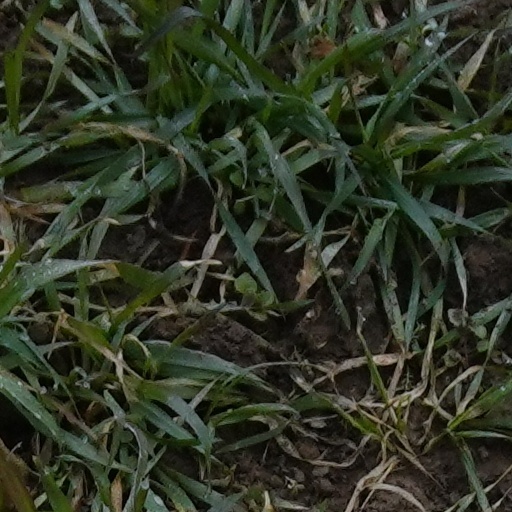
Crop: wheat